Maronite mummies

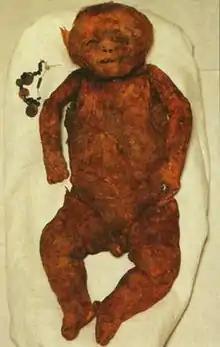

The Maronite mummies are eight well preserved natural mummies of Maronite villagers dating back to around 1283 AD. They were uncovered by a team of speleologist/archaeologists during a rescue excavation in the Qadisha Valley of Lebanon in 1990. They are currently on display in the National Museum of Beirut.